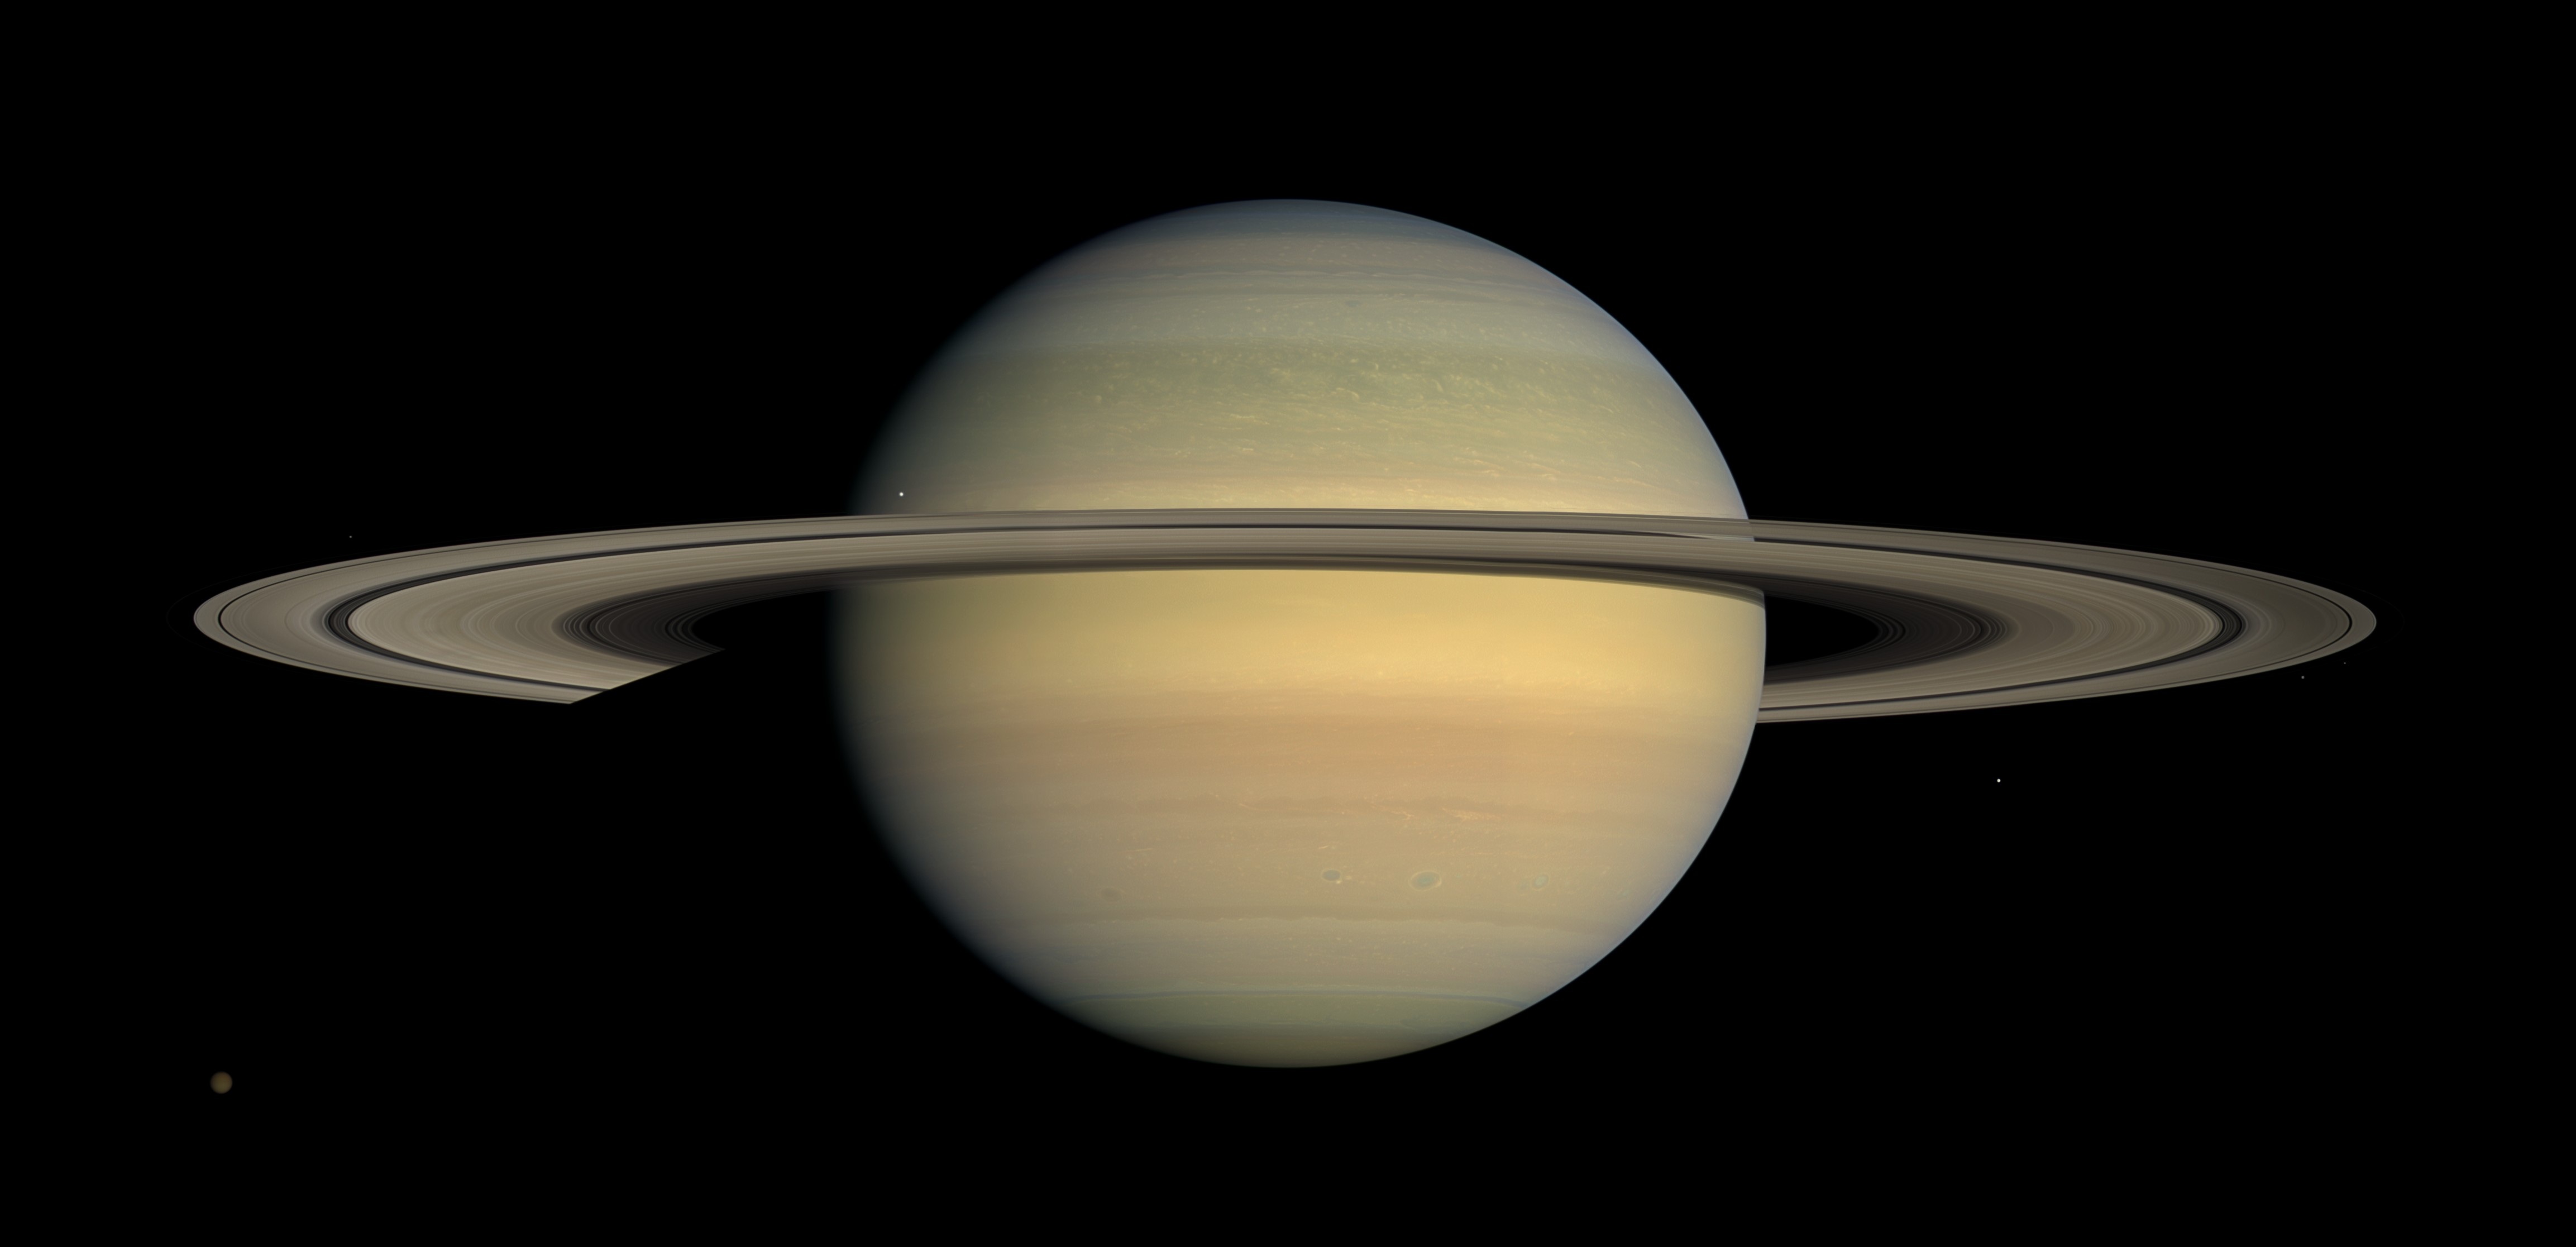
light, cosmos, space, lighting, circle, light fixture, sphere, planet, rings, shape, saturn, sconce, equinox, astronomical object, cassini spacecraft